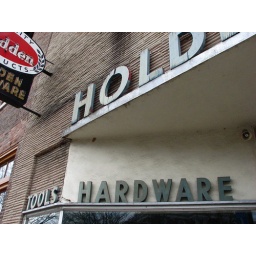
I love these old painted wood letters on the face of the Holden Hardware building on the square in Murfreesboro.